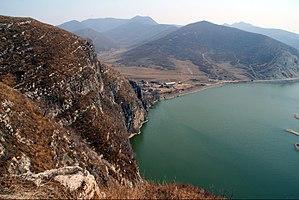
Dengta est une ville de la province du Liaoning en Chine. C'est une ville-district placée sous la juridiction administrative de la ville-préfecture de Liaoyang.